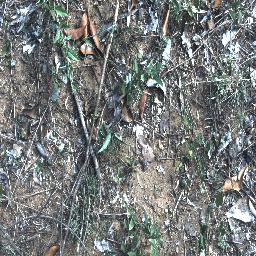
Label: negative